Pune district

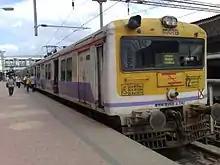
Lonavla EMU at Pune's platform 6

Major cash crops include sugarcane and oil seeds, including groundnut and sunflower. The district has significant fruit orchards, particularly mango, grape and orange. A winery in Narayangaon produces sparkling wine from locally-grown Thompson seedless grapes. Most growers of cash crops (including cotton) in the district belong to agricultural cooperatives and sugar is produced in mills owned by local cooperative societies whose members of supply sugarcane to the mills. During the last fifty years, the local sugar mills have played an important role in encouraging political participation and have been a stepping stone for aspiring politicians.